Public housing estates in Shau Kei Wan

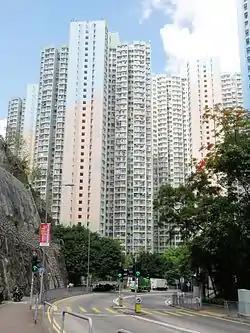
Hing Tung Estate

Hing Tung Estate is located in a former squatter areas at a hill in Southwest Shau Kei Wan, the estate consists of 3 rental buildings and 1 HOS building, Tung Lam Court, a Housing for Senior Citizens. They were completed in 1996 and 1997 respectively.